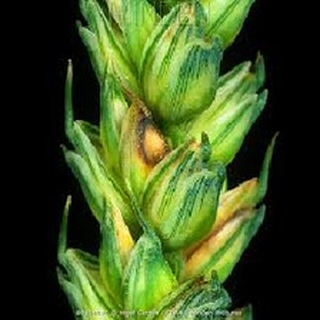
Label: wheat_fusarium_head_blight